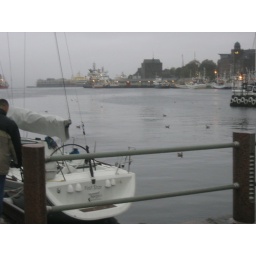
misty day in bergen, guys pulling fish out for the day's market